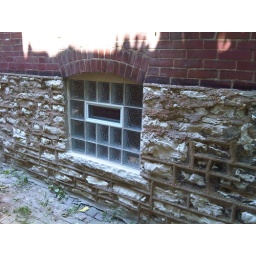
New glass block windows by Best Block Glass Block Service of St. Louis